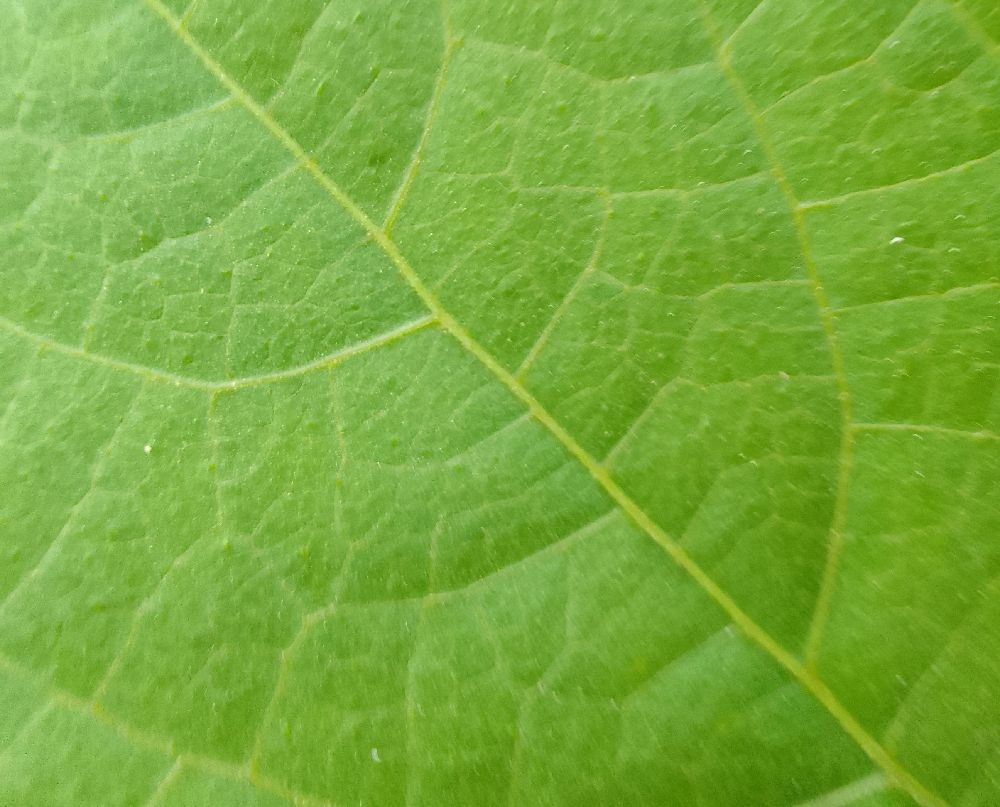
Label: healthy